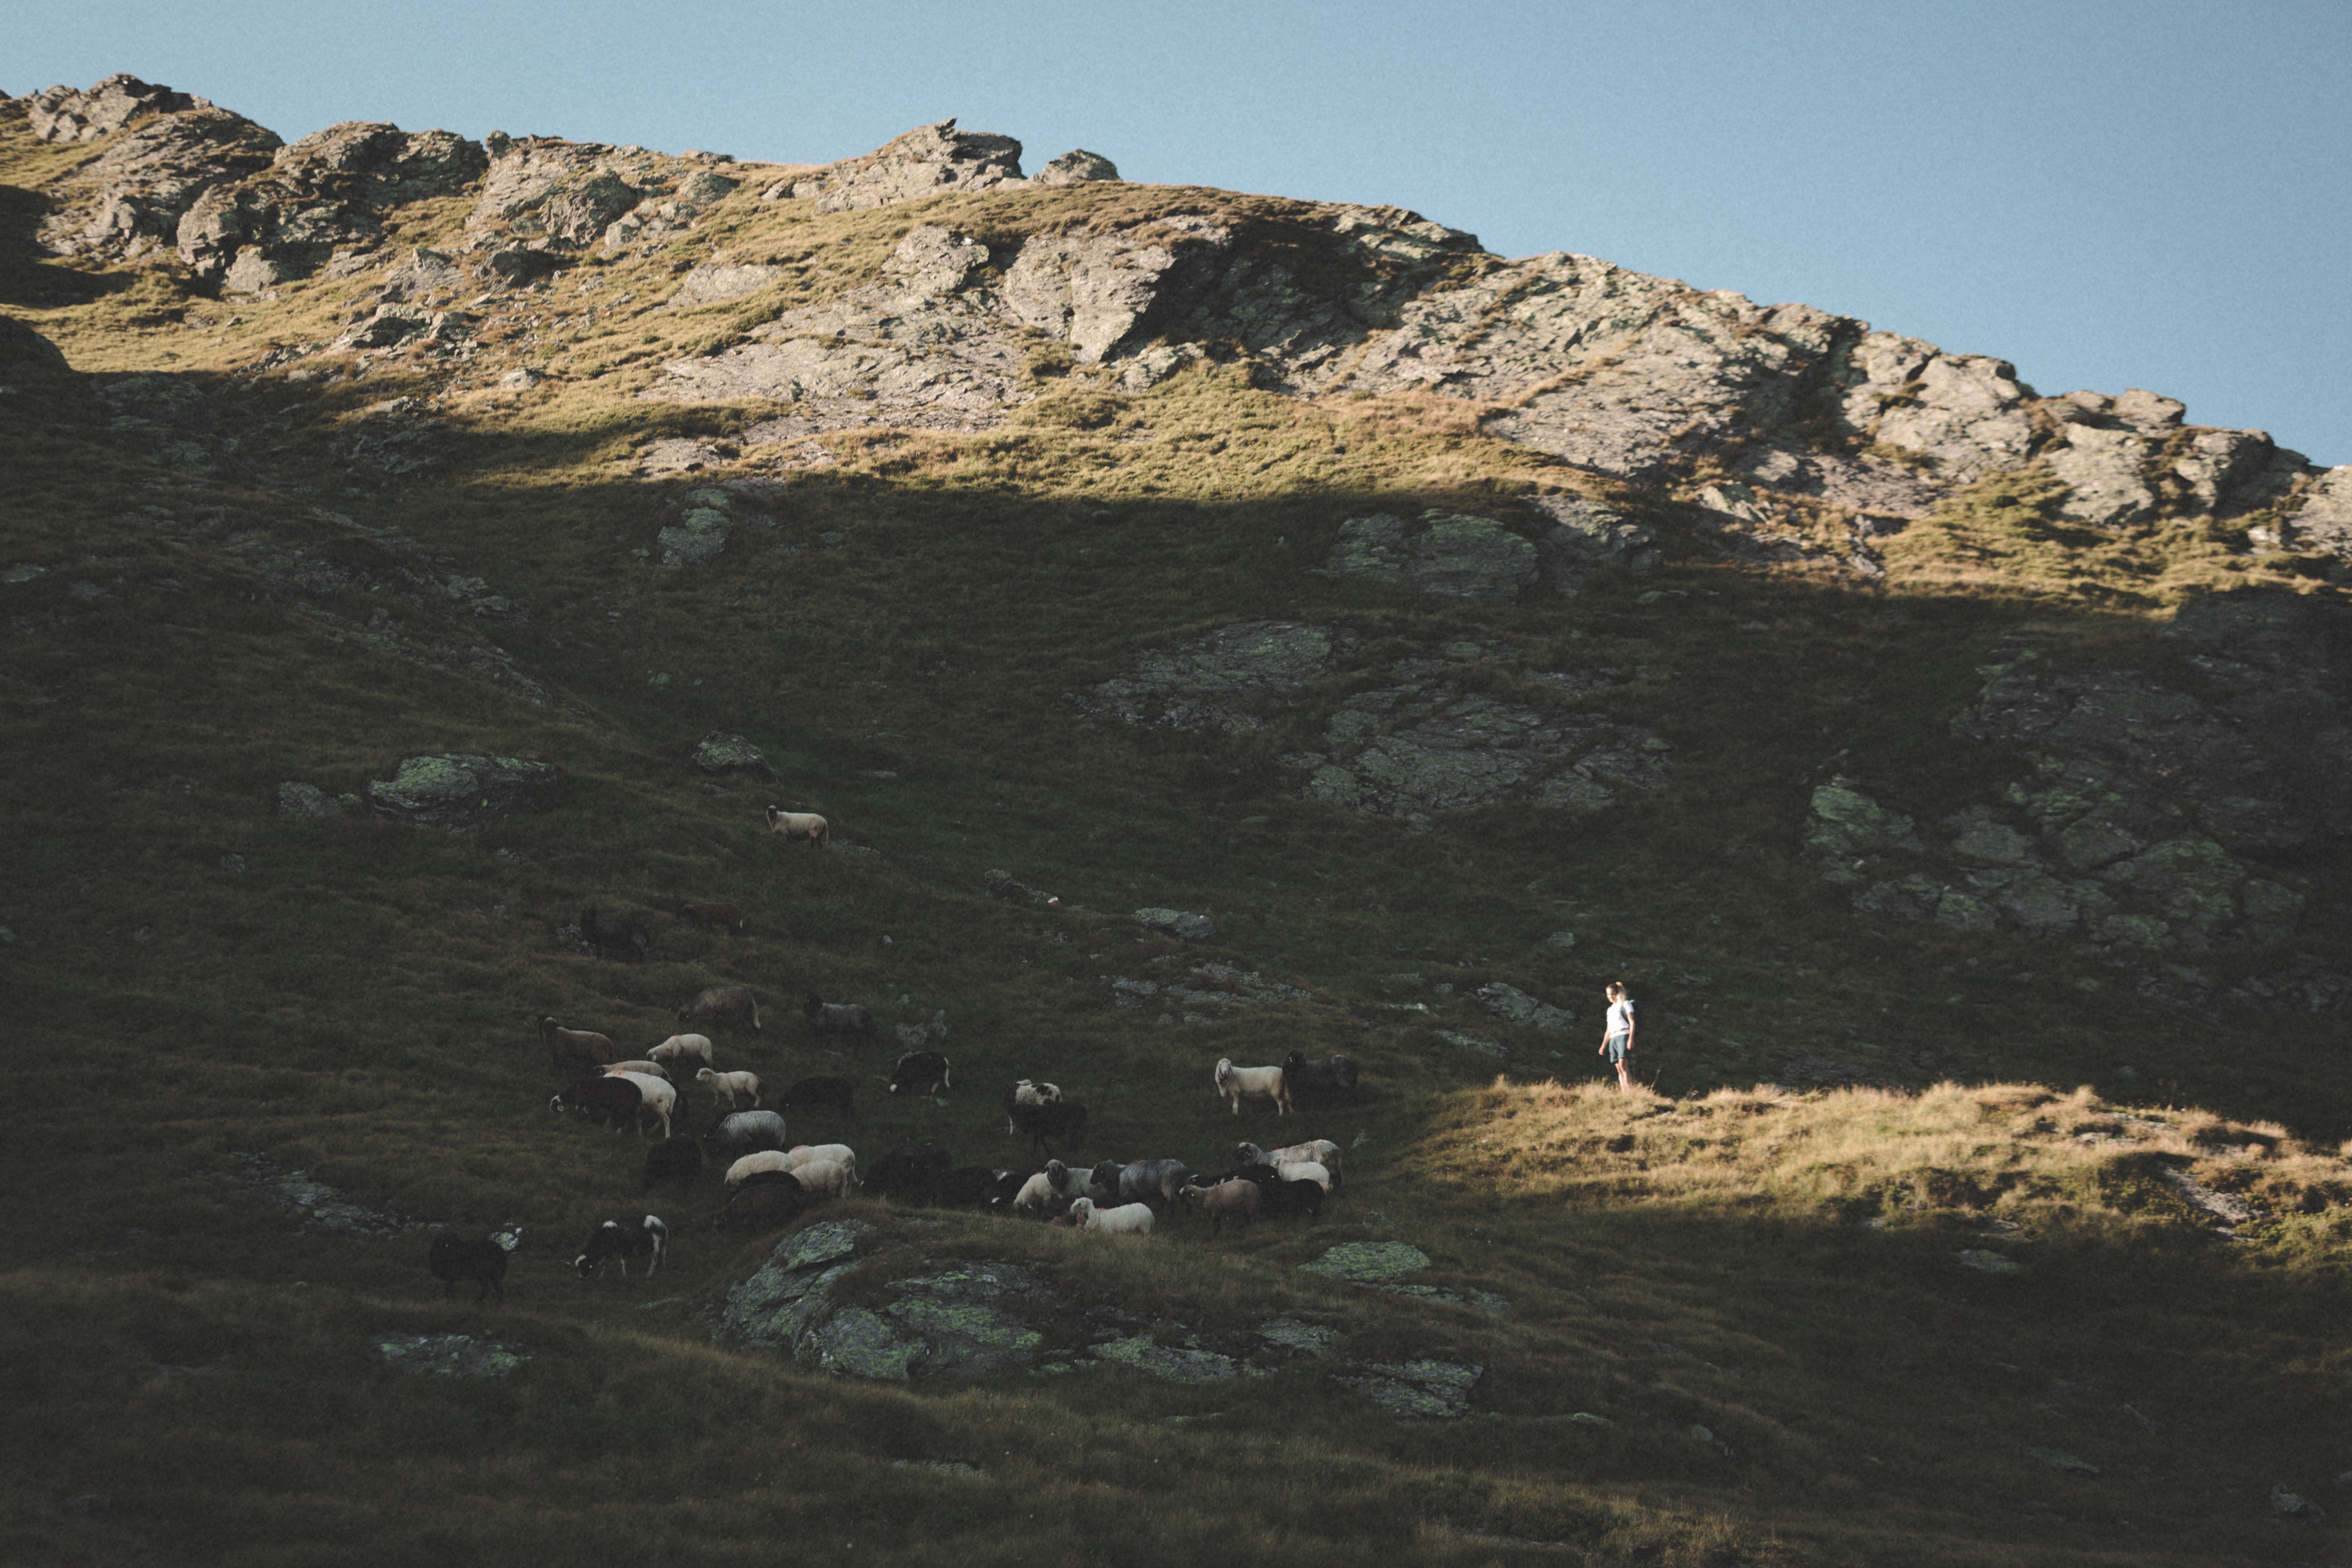
landscape, sea, coast, rock, wilderness, mountain, hill, lake, valley, mountain range, cliff, terrain, ridge, summit, geology, plateau, fell, landform, mountainous landforms